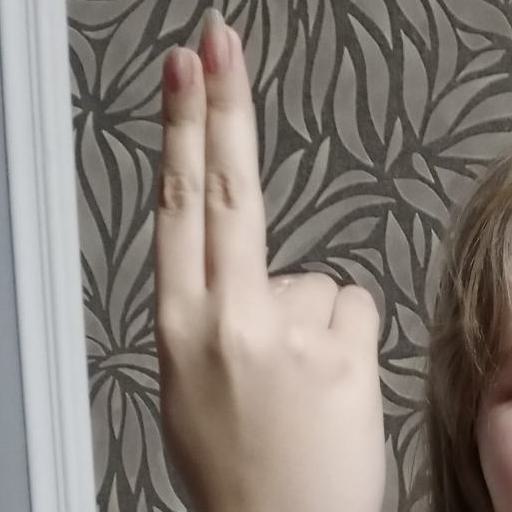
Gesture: two_up_inverted